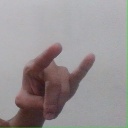
अक्षर: च